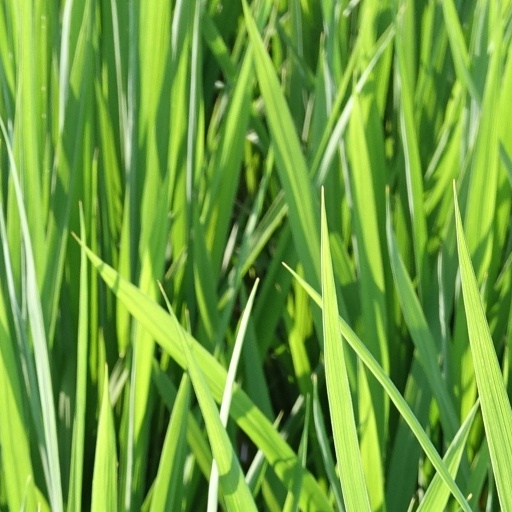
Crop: rice